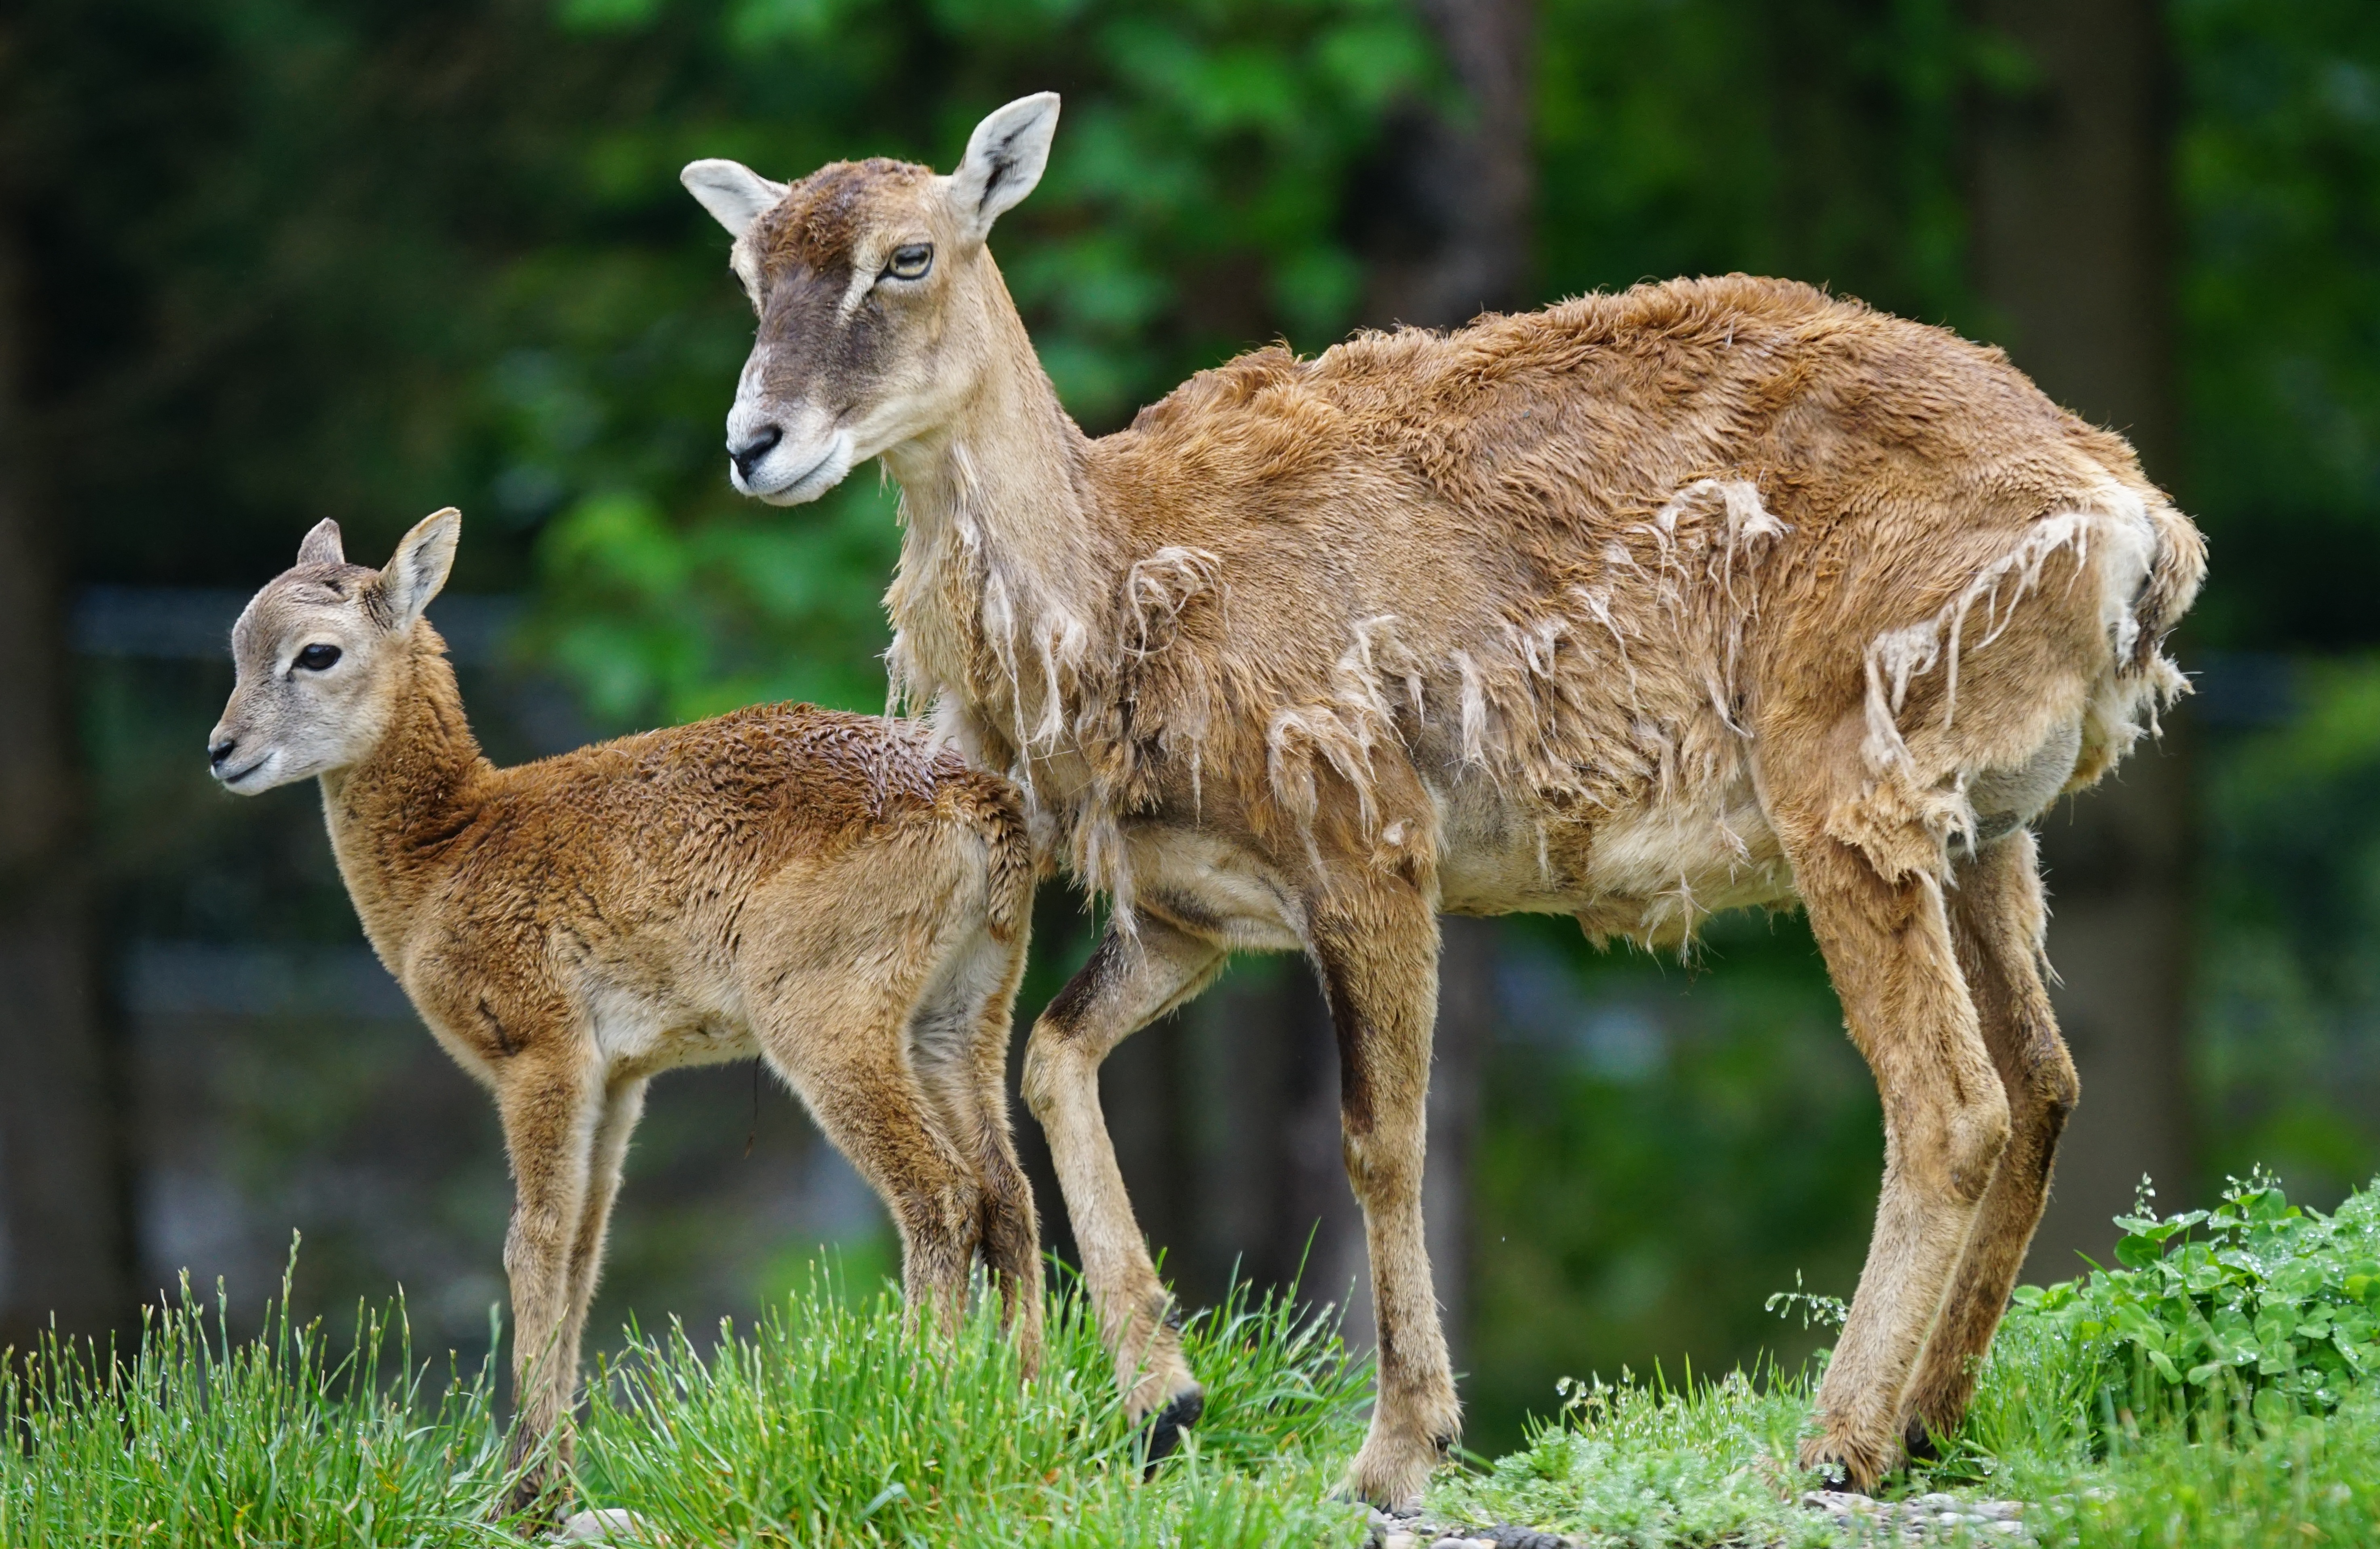
wildlife, deer, mammal, fauna, calf, vertebrate, wildlife photography, young animal, vicuna, white tailed deer, mouflon, barbary sheep, ovis musimon gmelini, musk deer